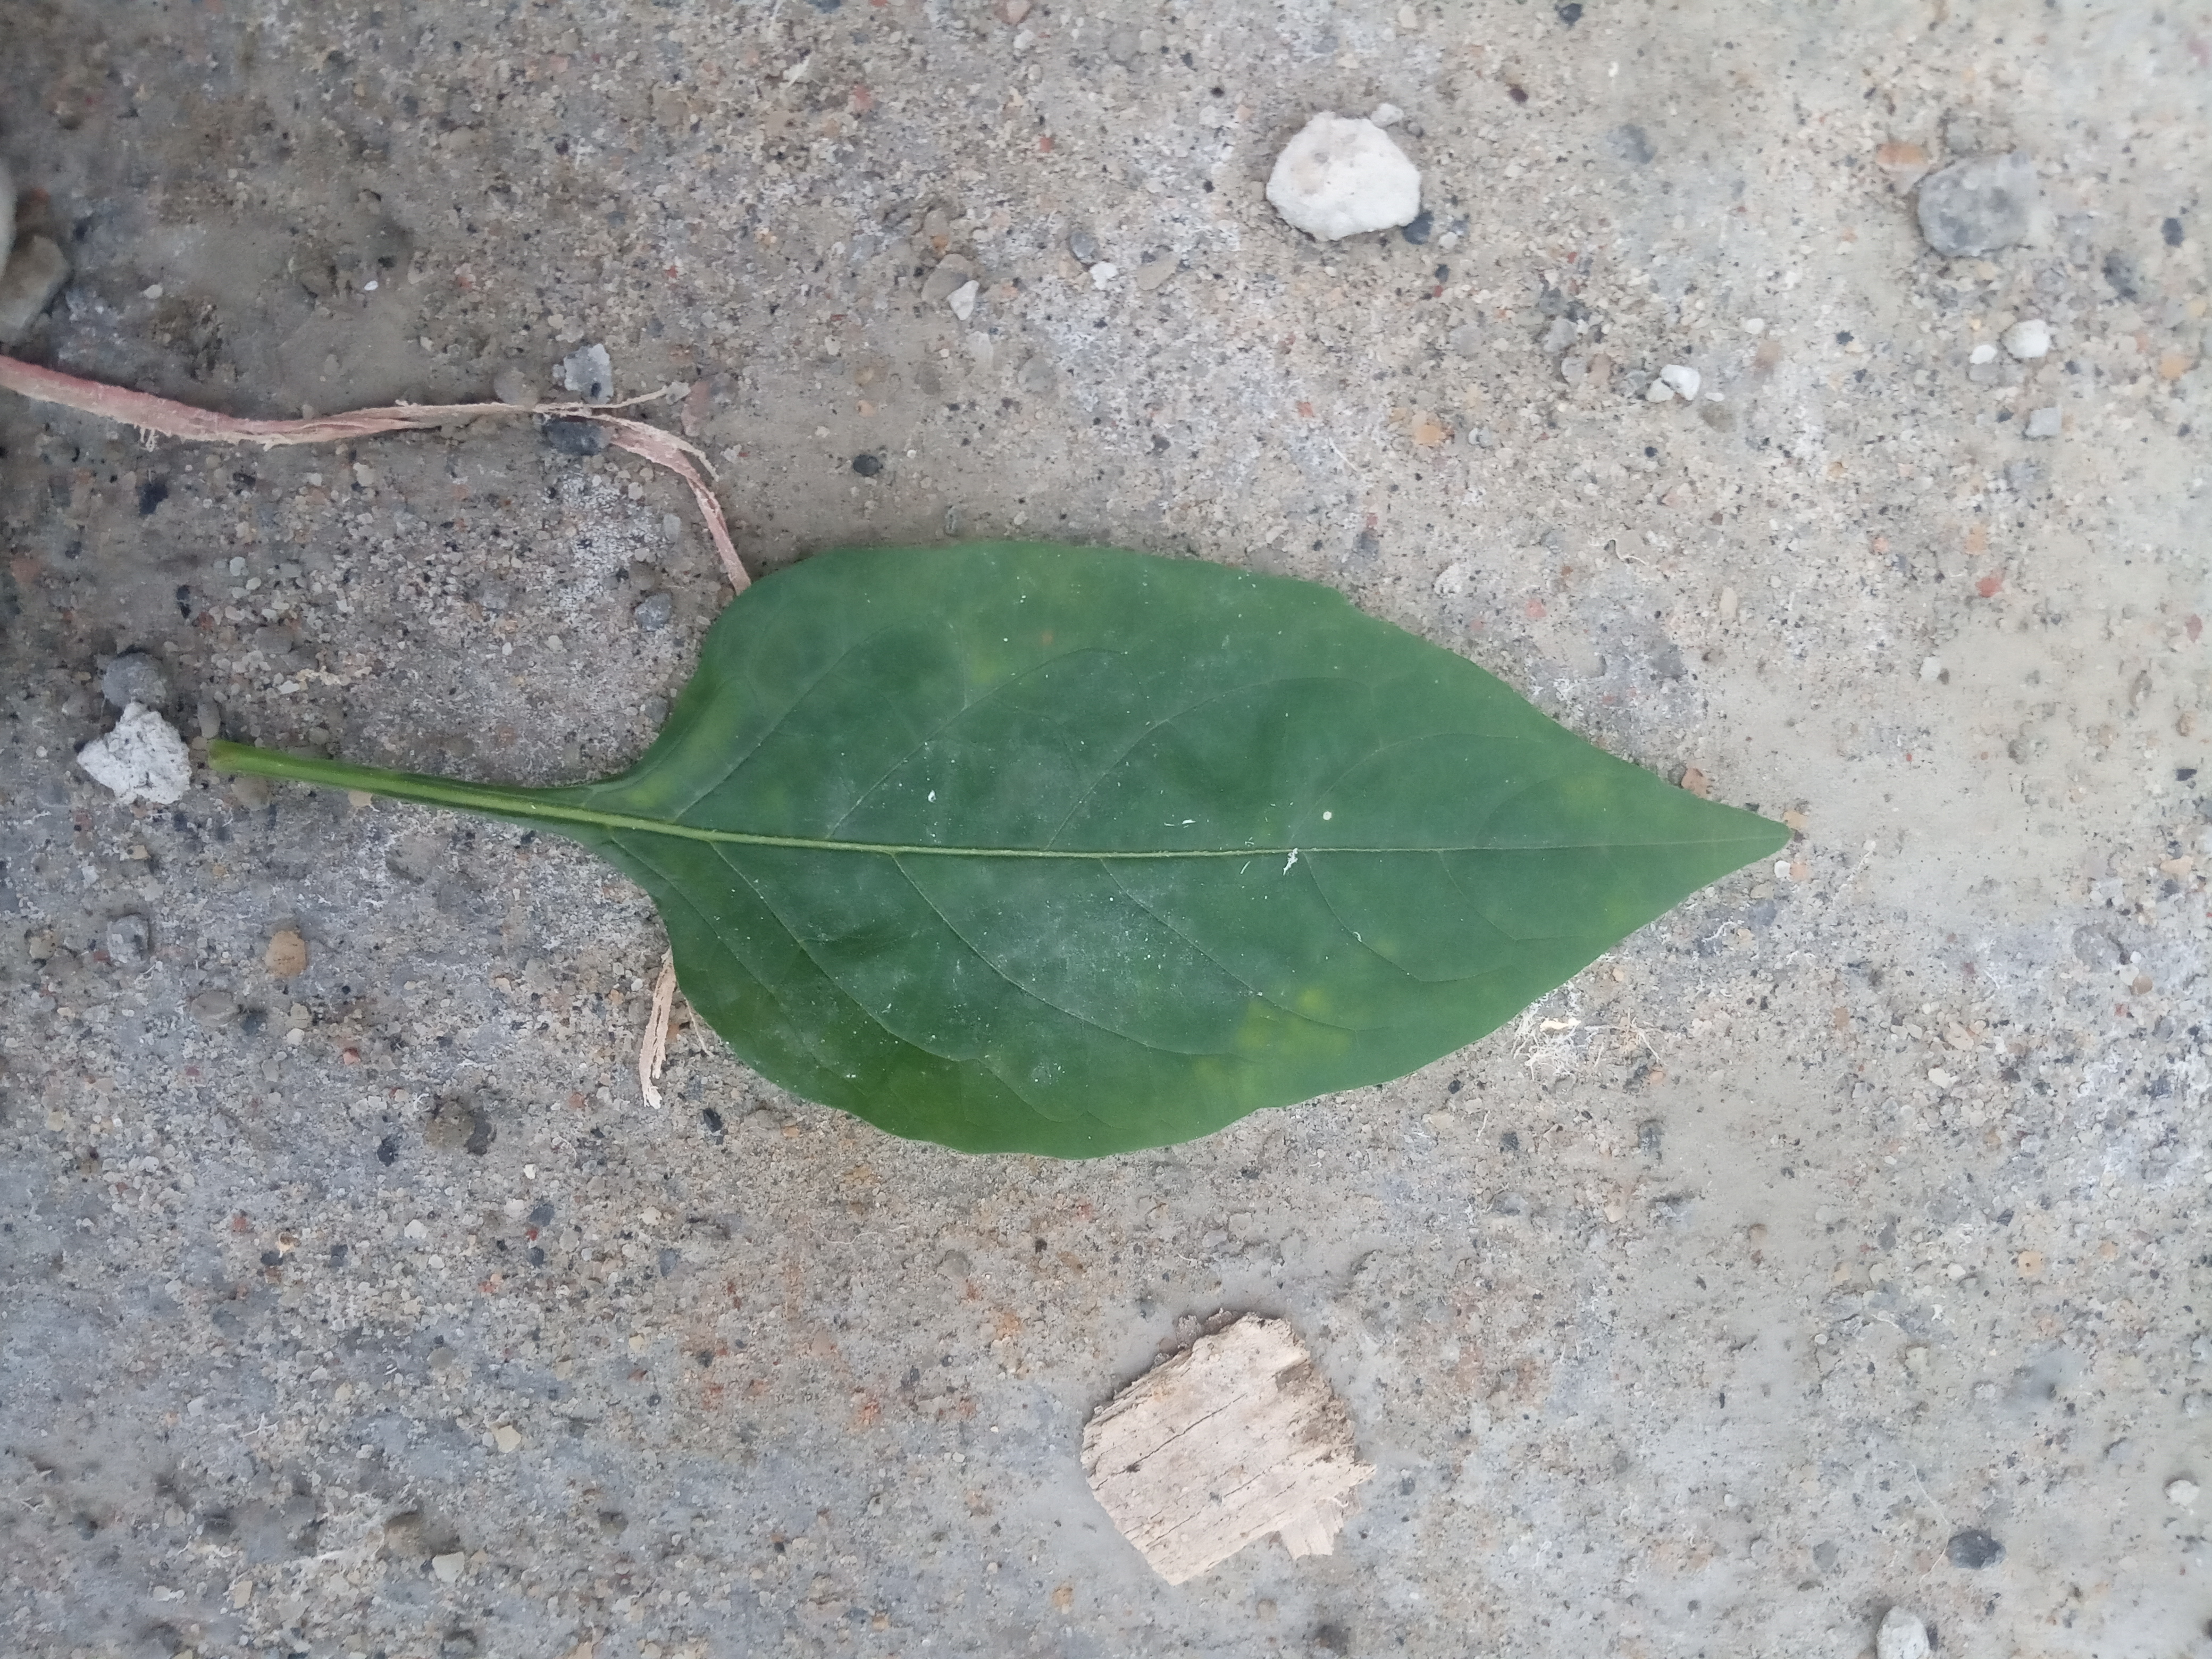
Plant: Ganike